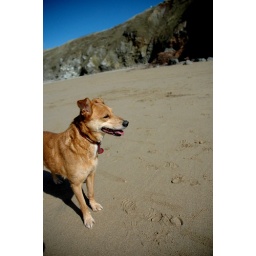
Little dog waits for big dog to stop messing around in the rock pools.